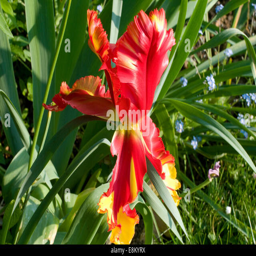
ornamental yellow red tulip flower .